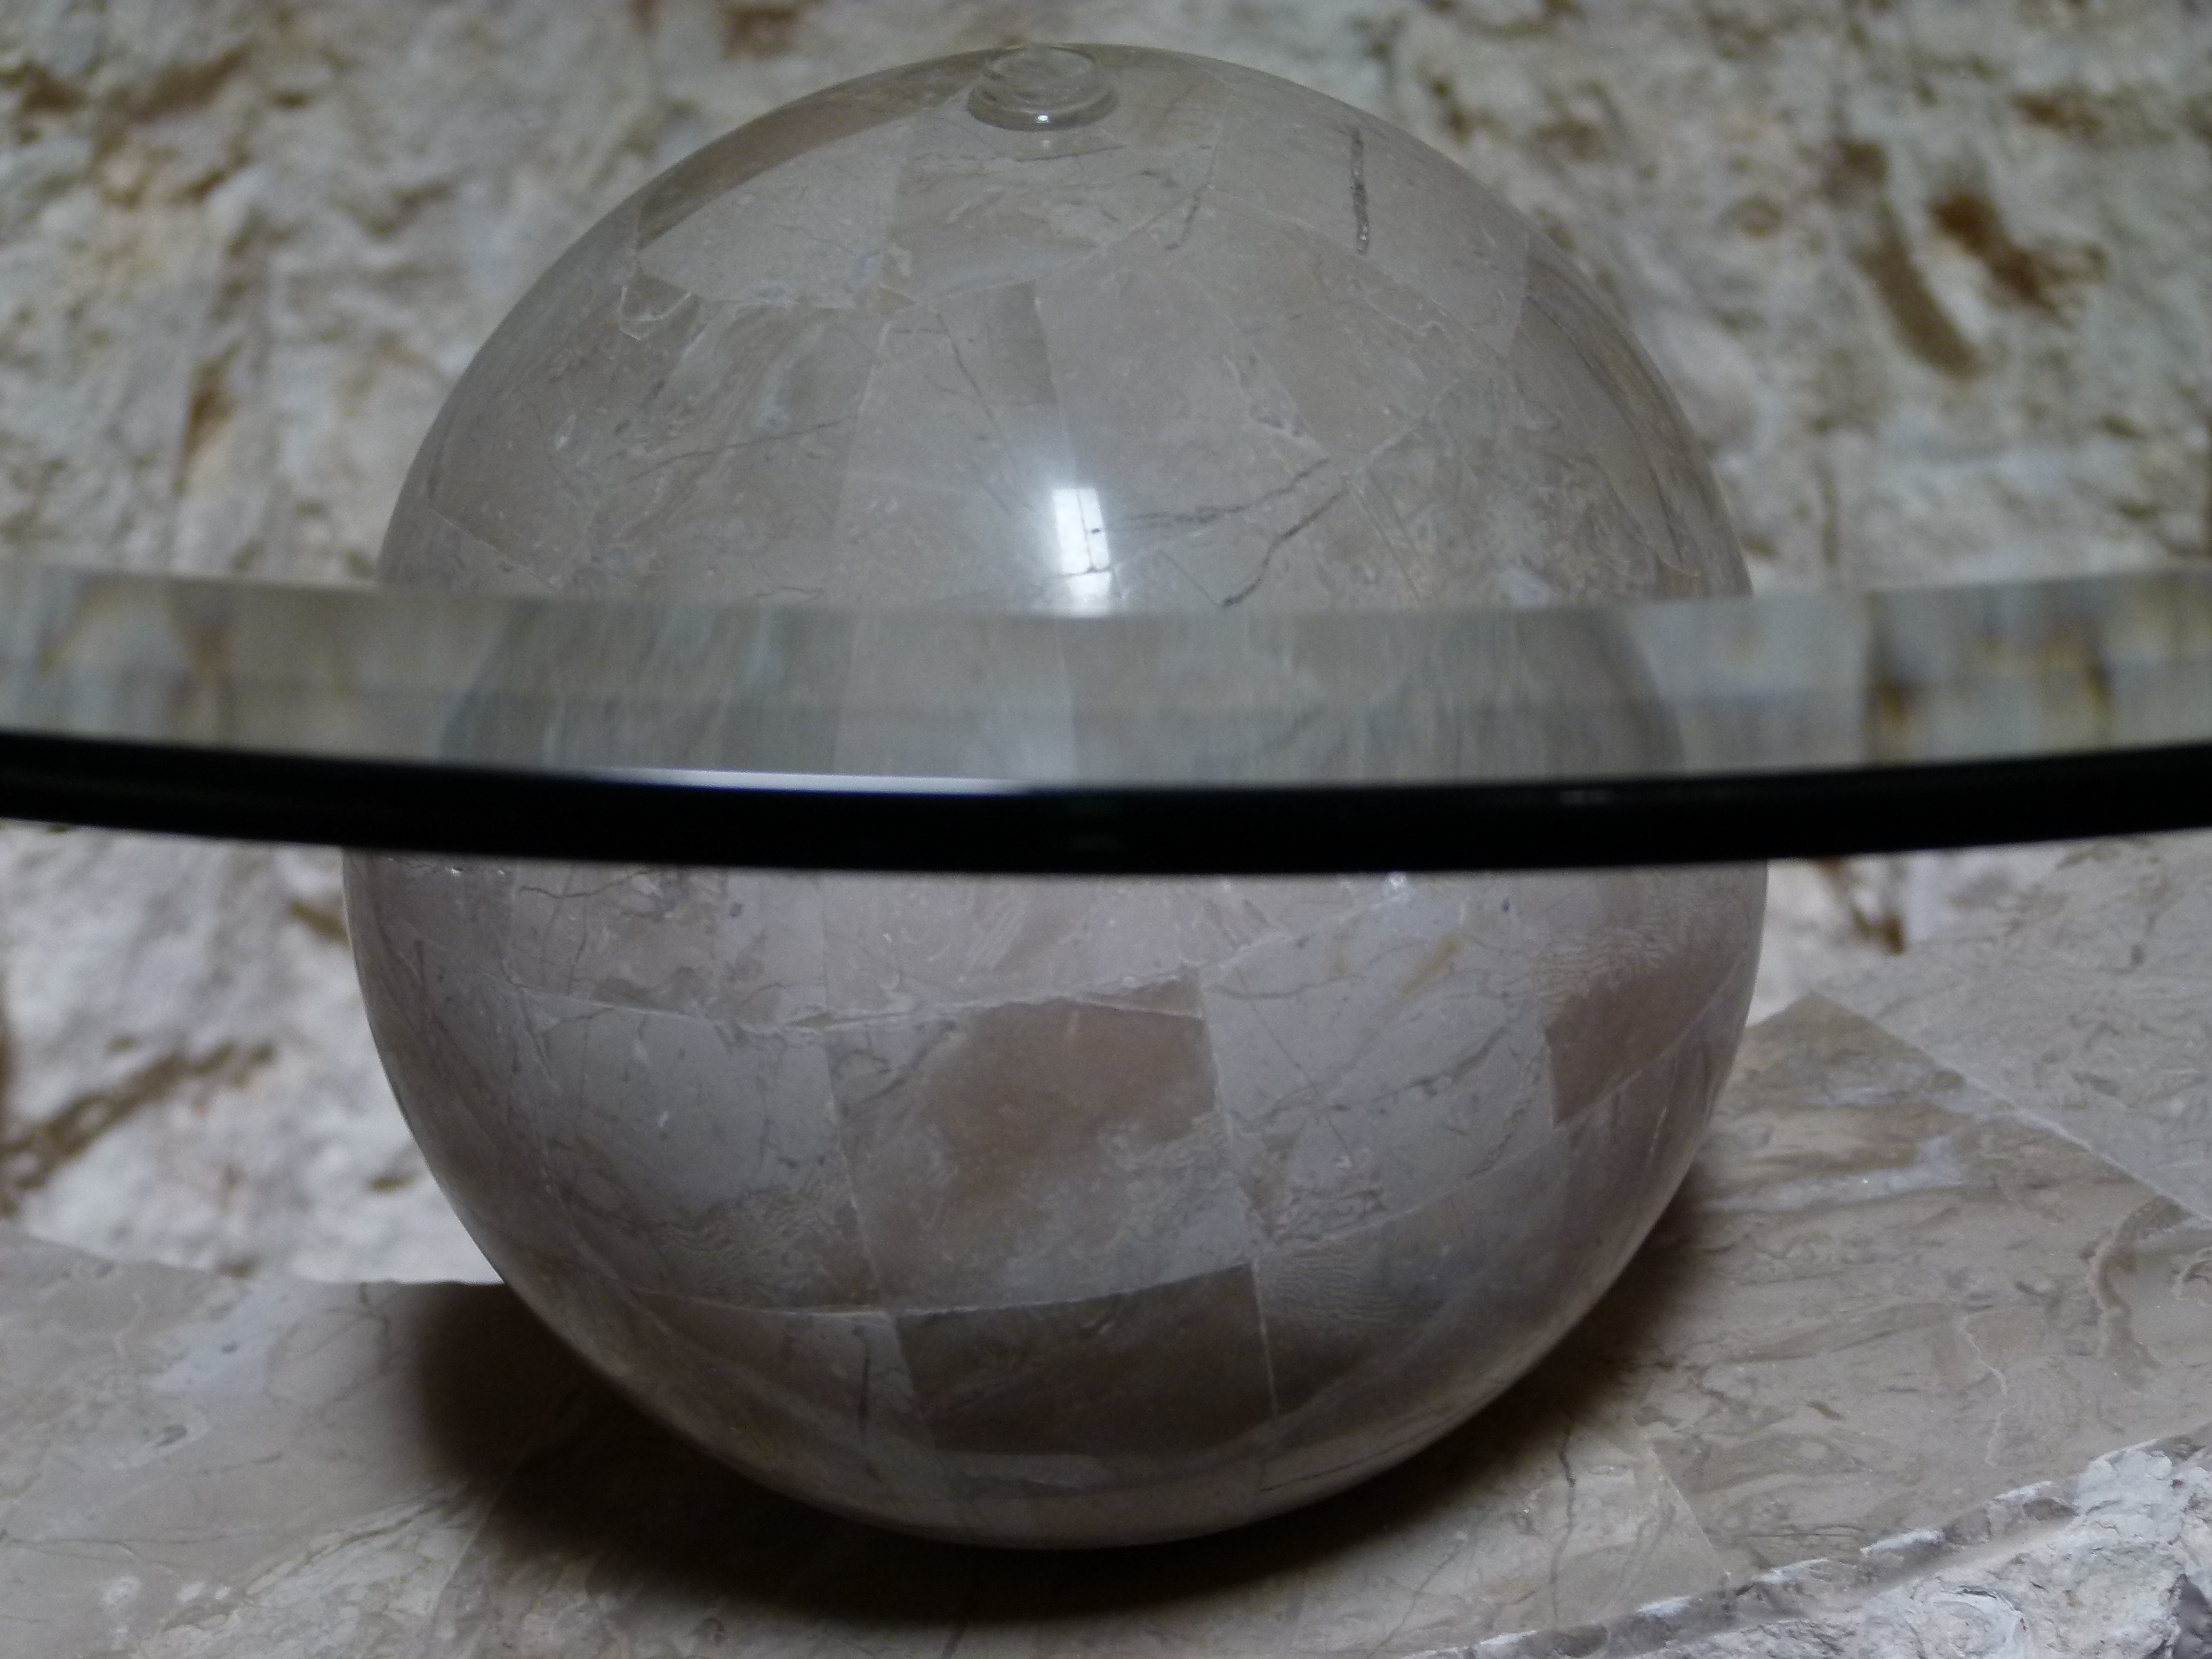
table, glass, stone, bell, ceramic, furniture, material, globe, close up, art, sphere, shape, dining room, counter top